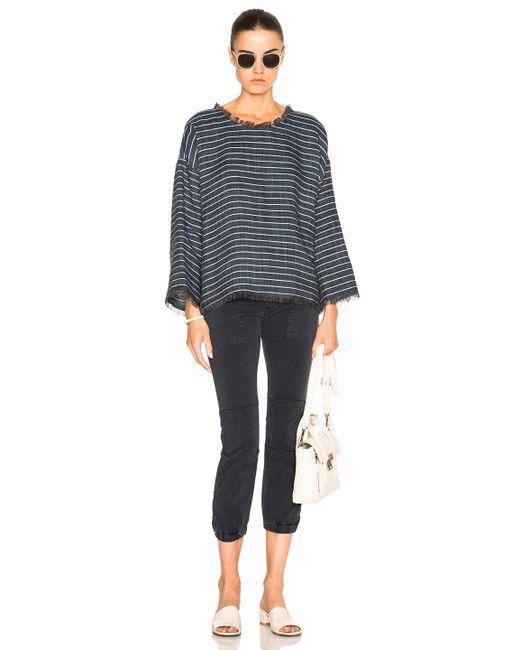
Blaue locker sitzende Baumwollbluse mit weißen Linien